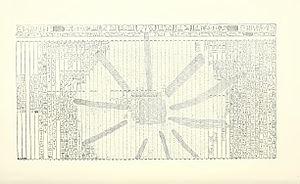
La pierre de Chabaka est une stèle de l'époque de la XXVᵉ dynastie d'une hauteur de 92 centimètres et d'une longueur de 1,37 mètre découverte à Memphis et conservée au British Museum. Le texte couvre un rectangle d'environ 67 centimètres sur 153. Il est très abîmé en son centre car la pierre a servi ultérieurement dans un moulin.